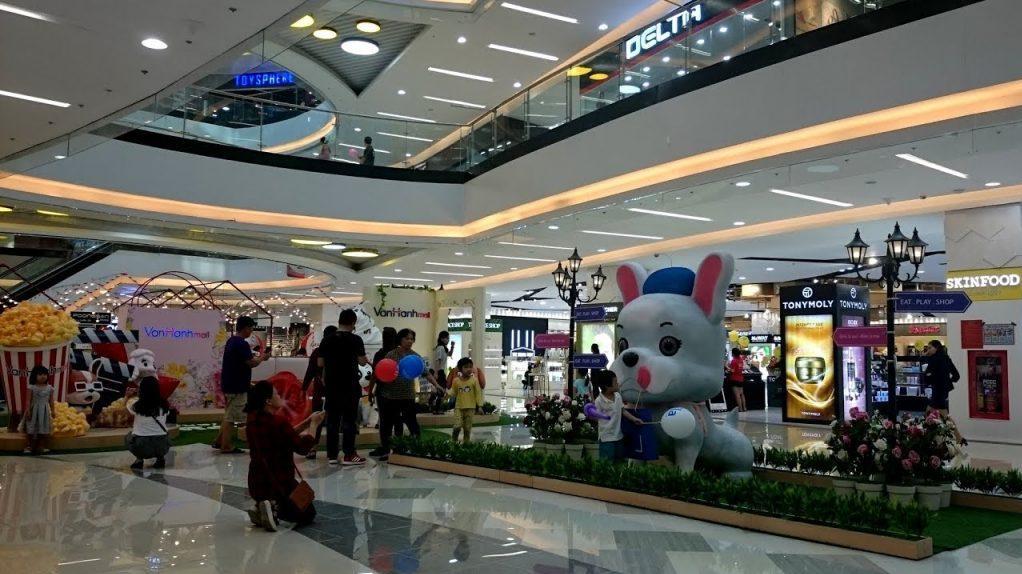
đây là khung cảnh xuất hiện ở bên trong một trung tâm thương mại